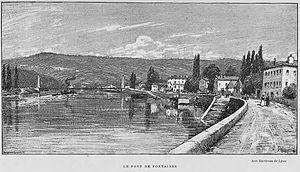
Aux environs de Lyon / Monsieur Josse
Fontaines-sur-Saône est une commune française située dans la métropole de Lyon en région Auvergne-Rhône-Alpes. Bordant la Saône et comptant encore de nombreux espaces verts, la commune est essentiellement résidentielle.